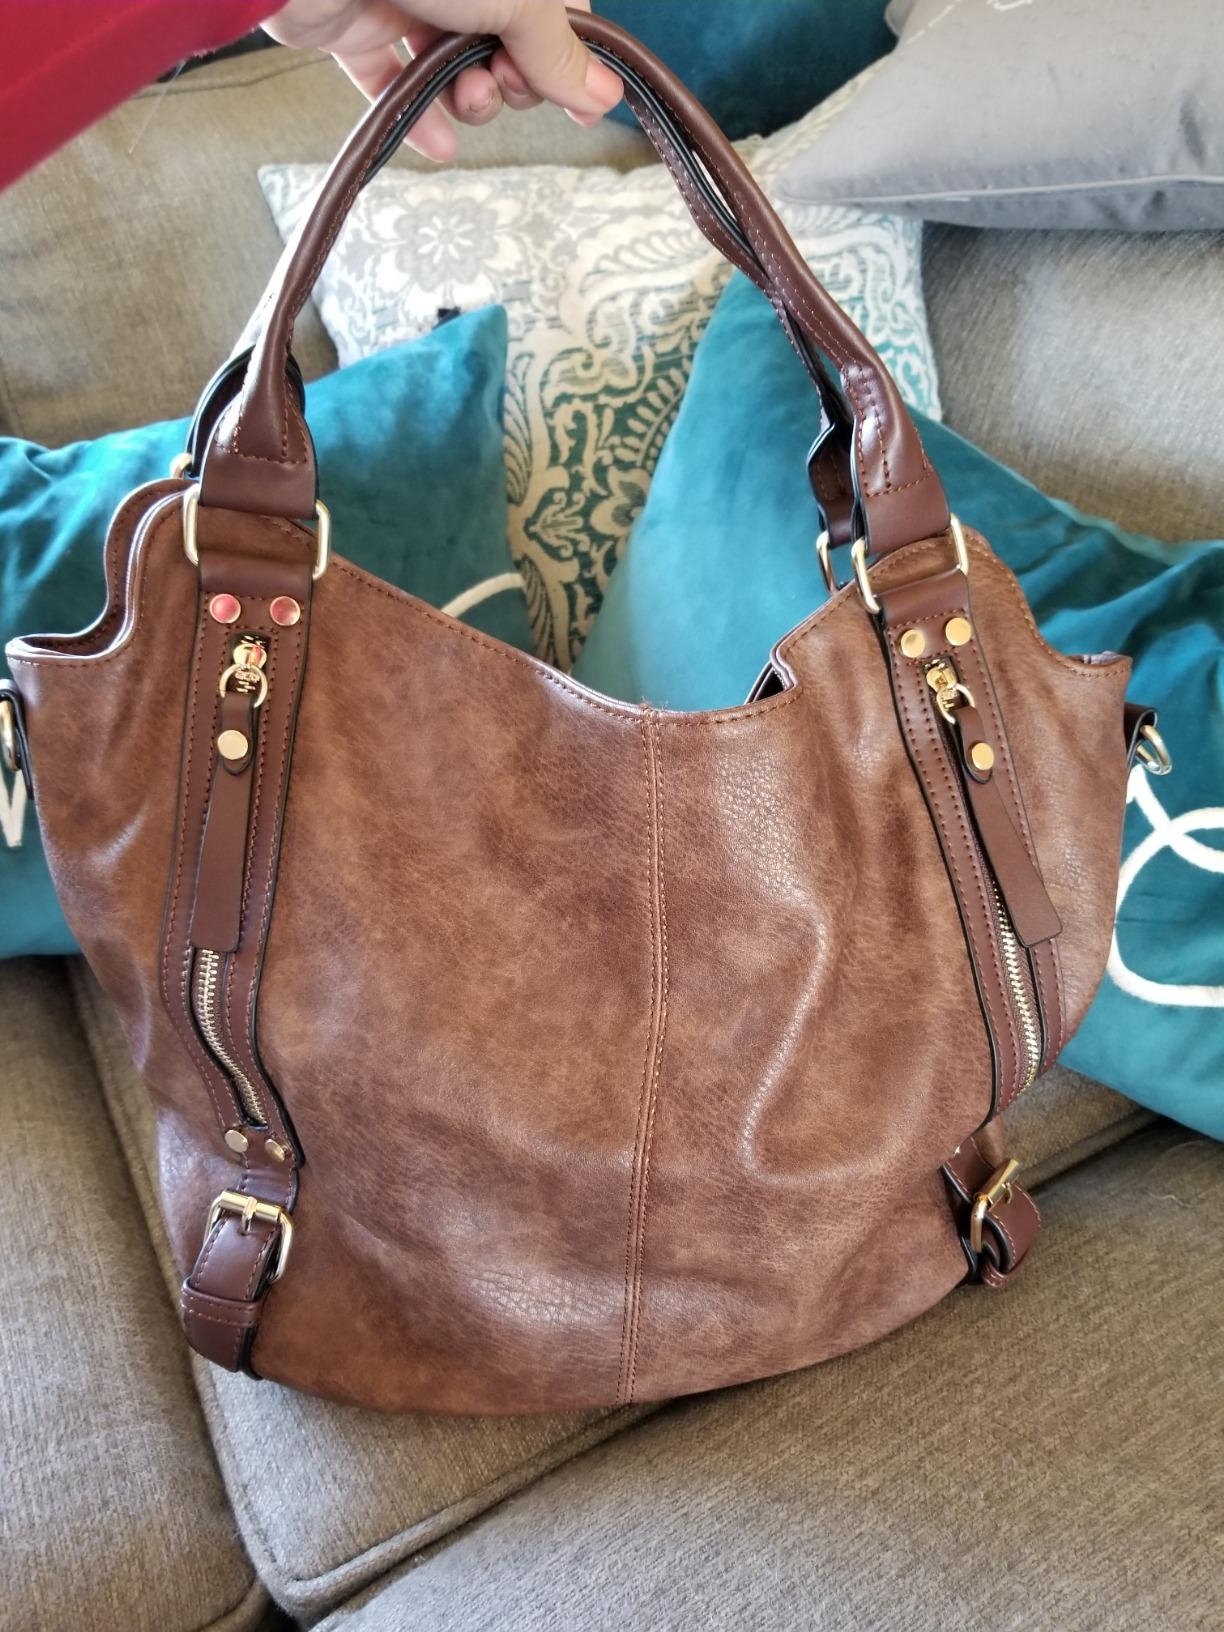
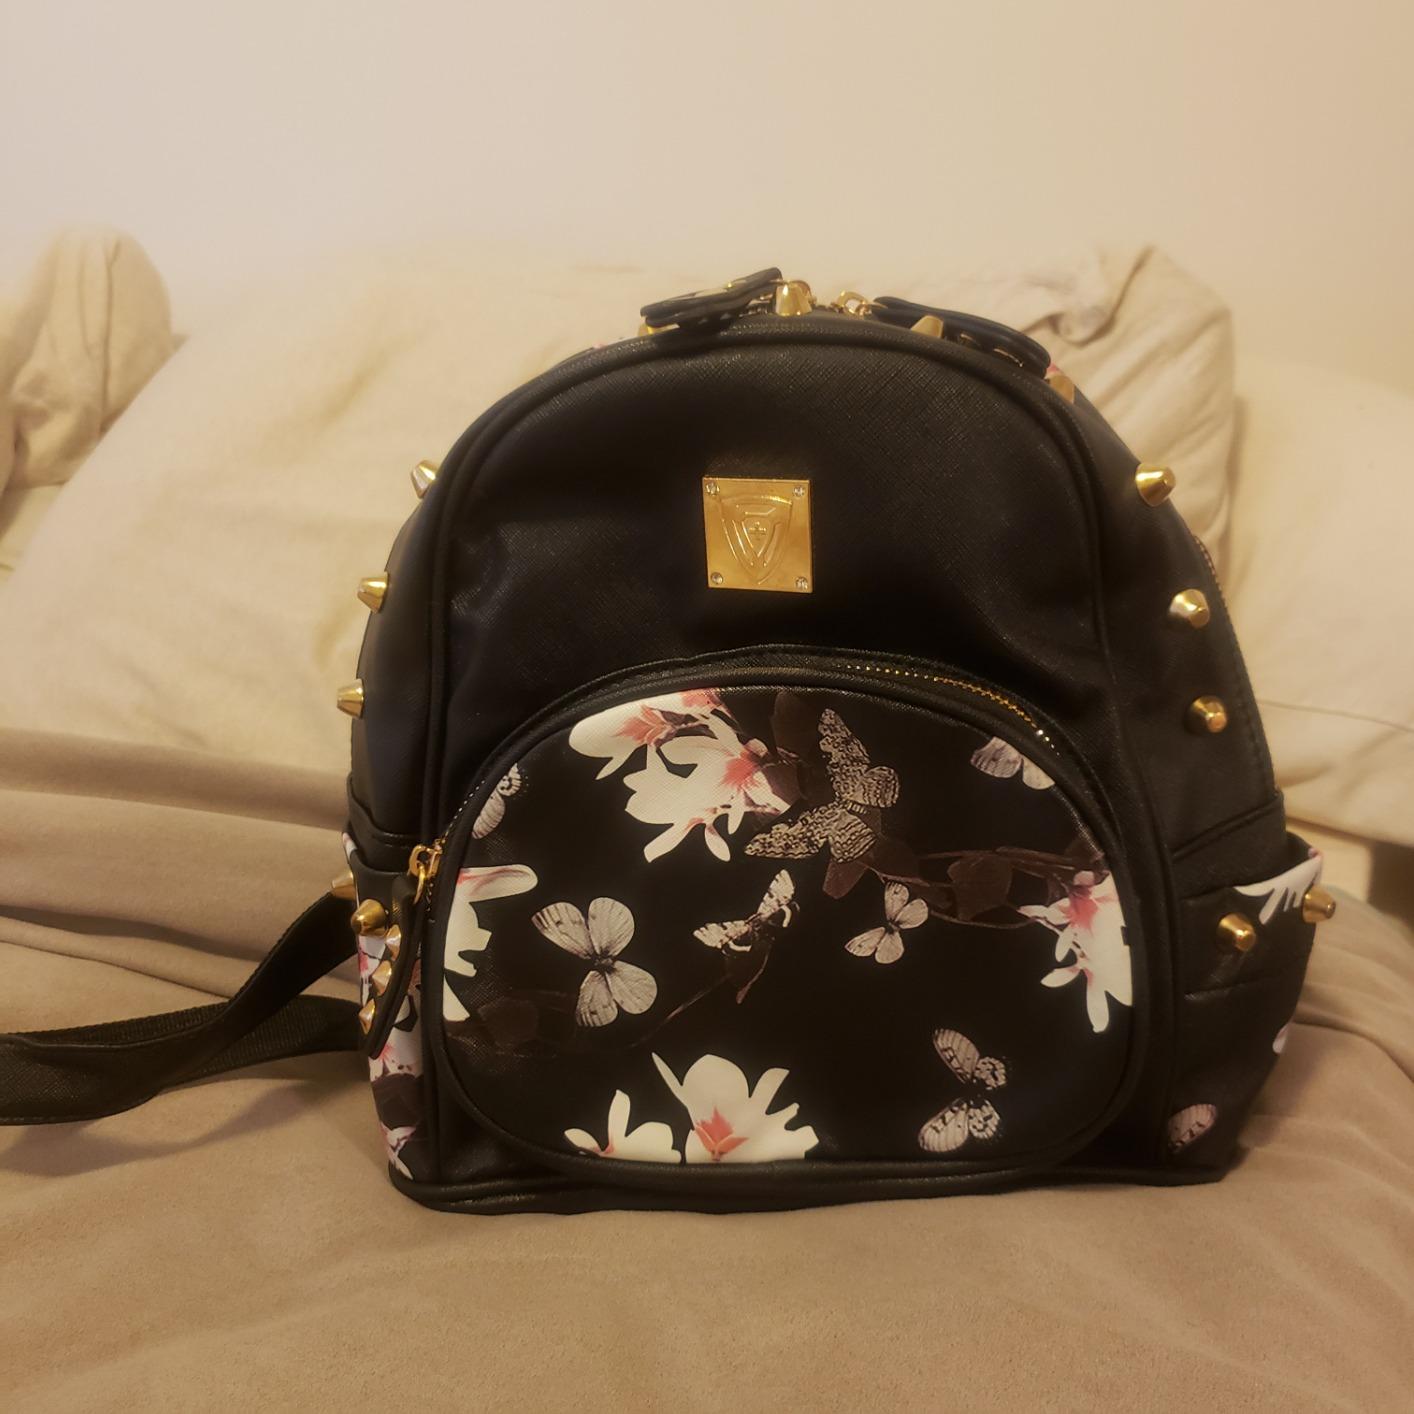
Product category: accessories_handbag
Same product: no